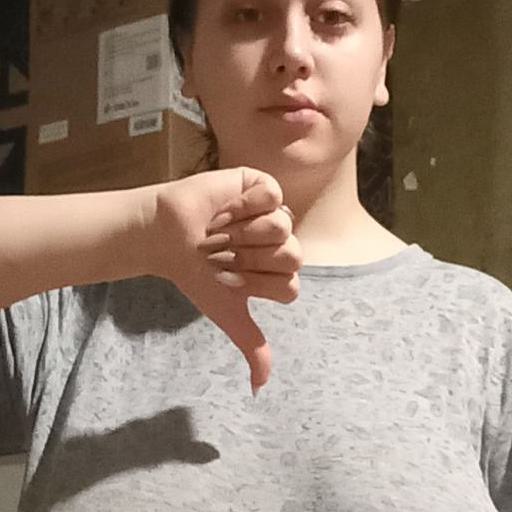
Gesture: dislike